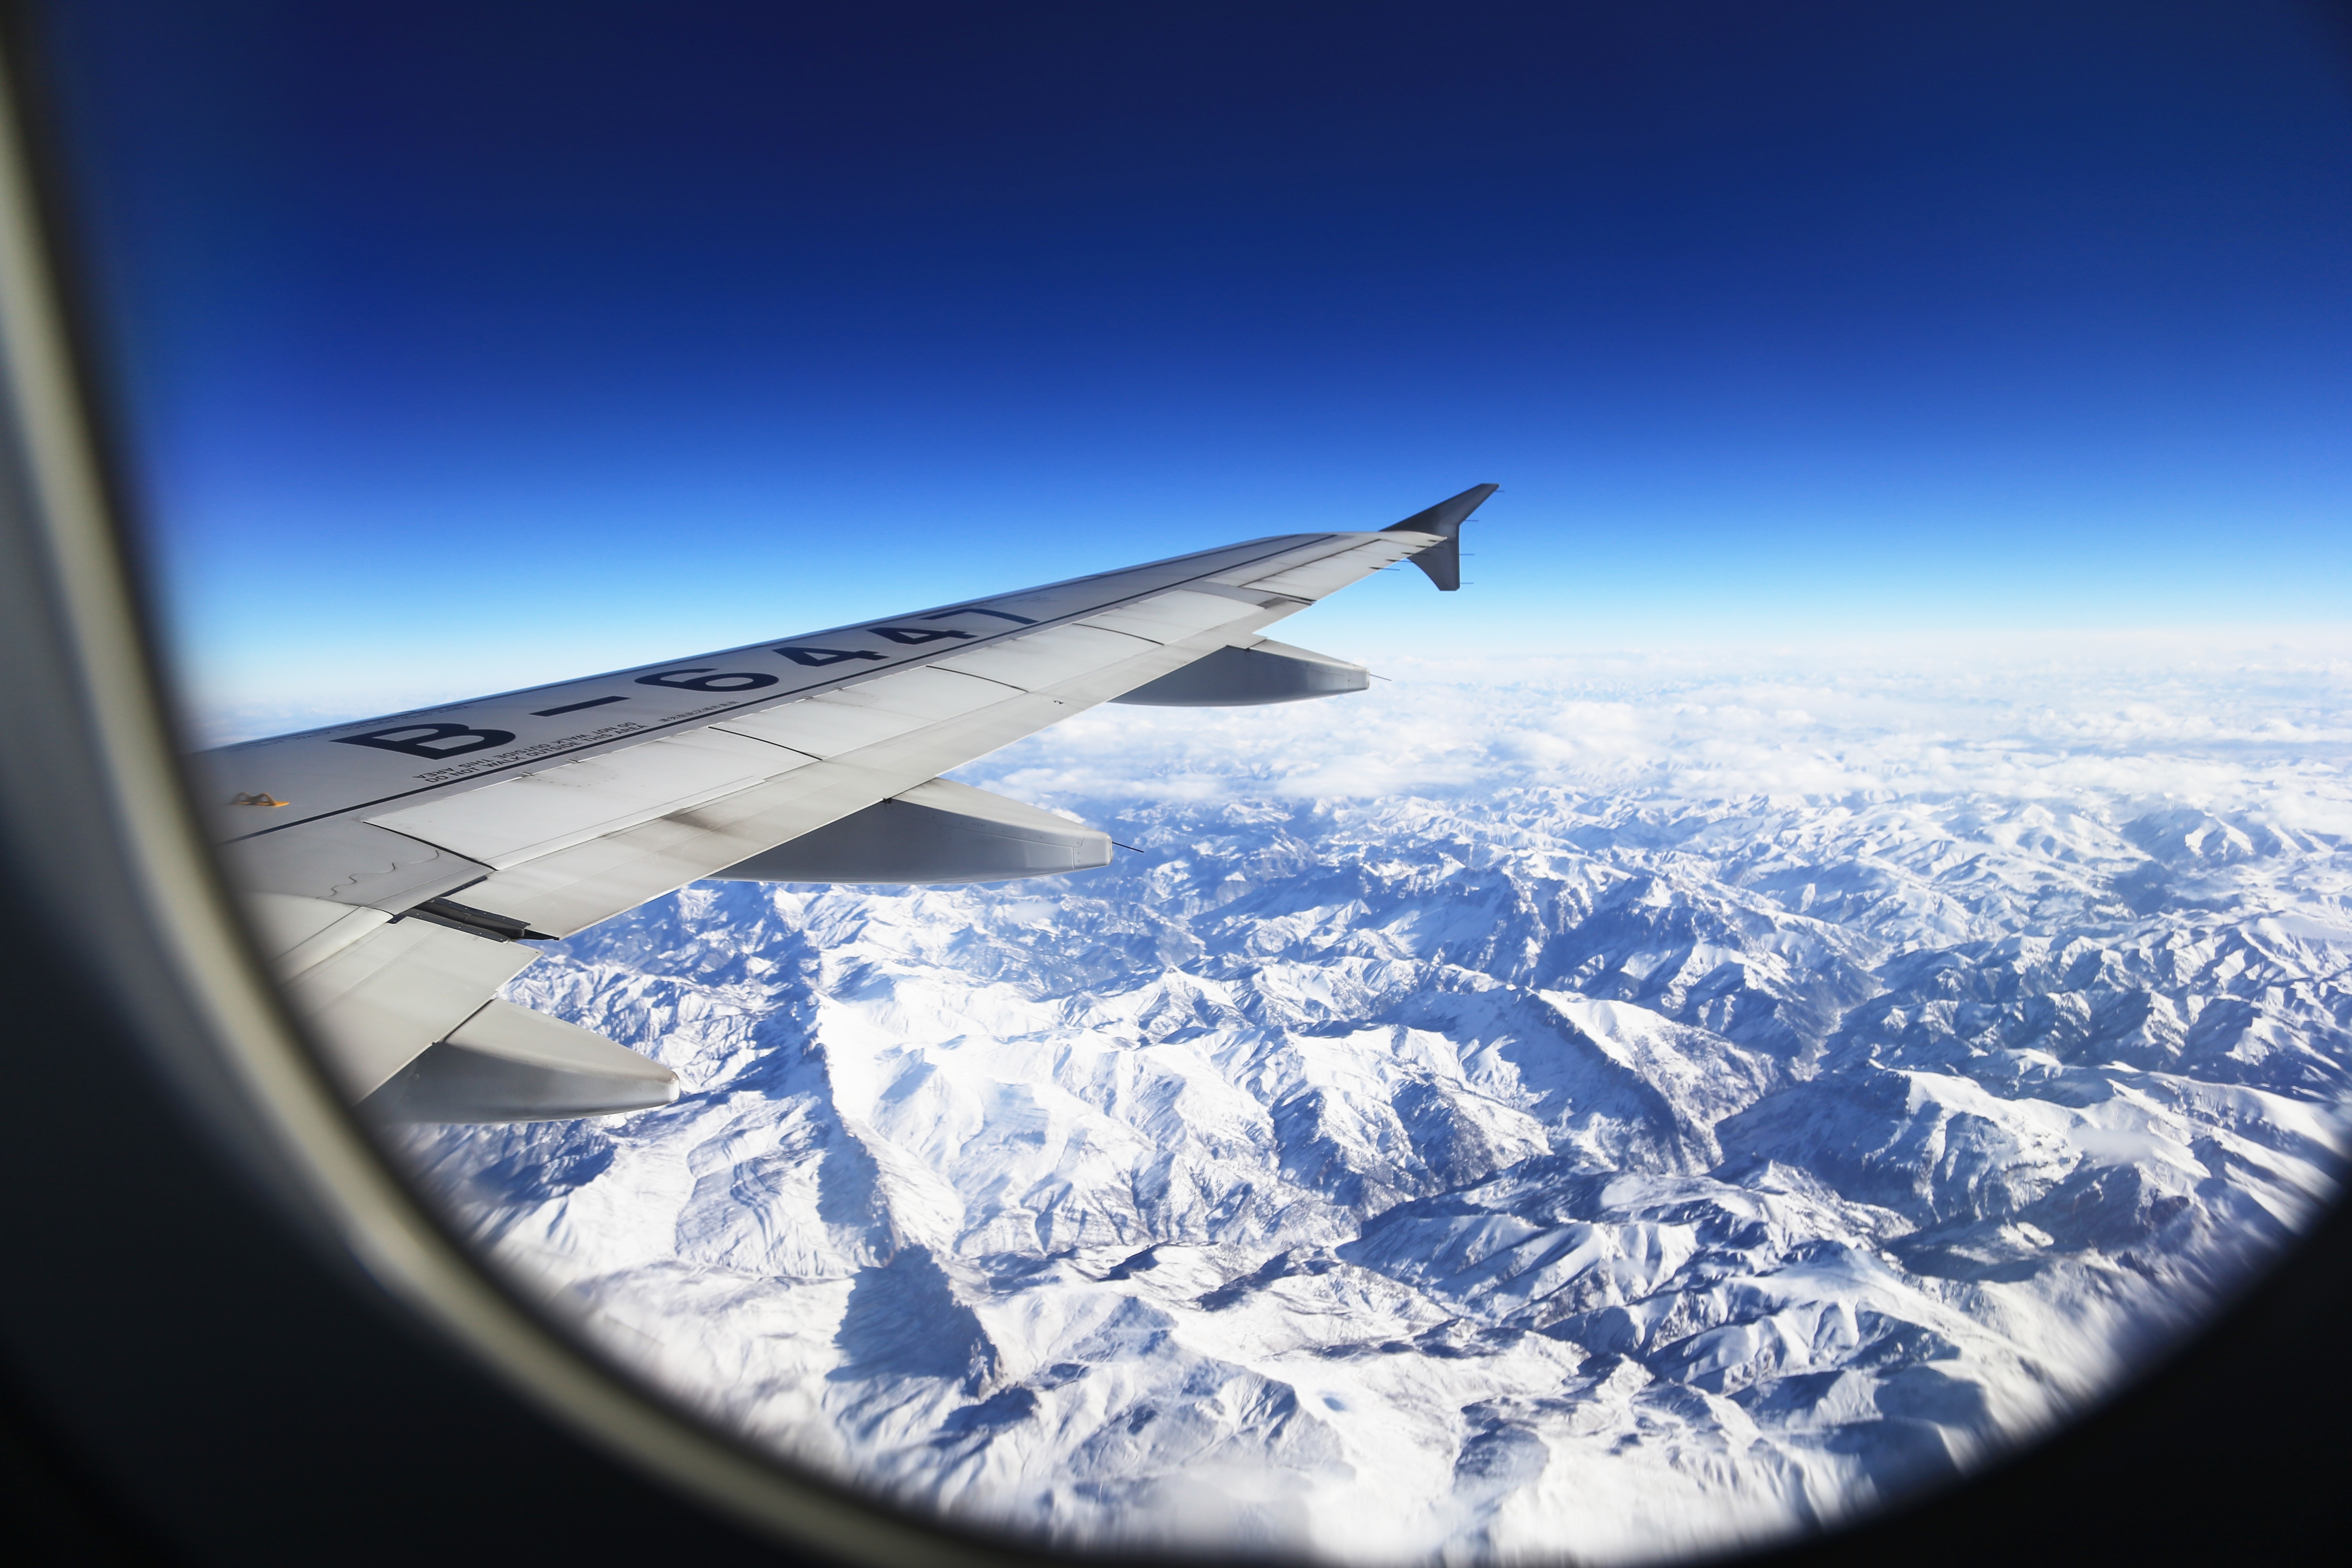
wing, sky, atmosphere, airplane, aircraft, reflection, vehicle, airline, aviation, flight, space, blue, blue sky, snow mountain, tibet, earth, windows, mountains, plateau, screenshot, air travel, atmosphere of earth, computer wallpaper